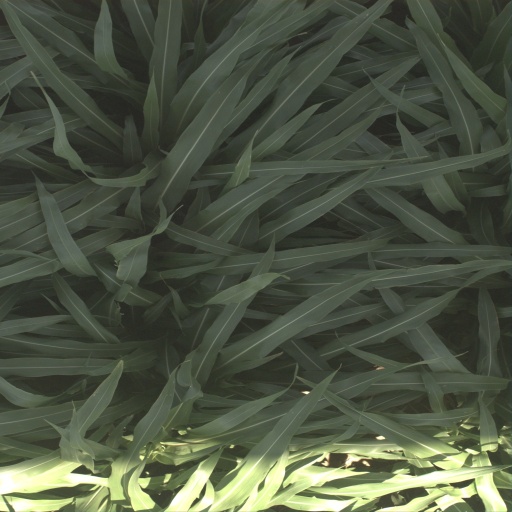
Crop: sorghum